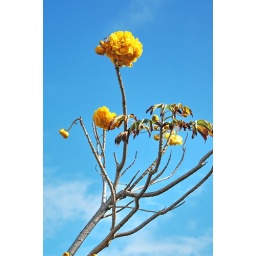
flowers in the sky